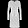
Label: Dress